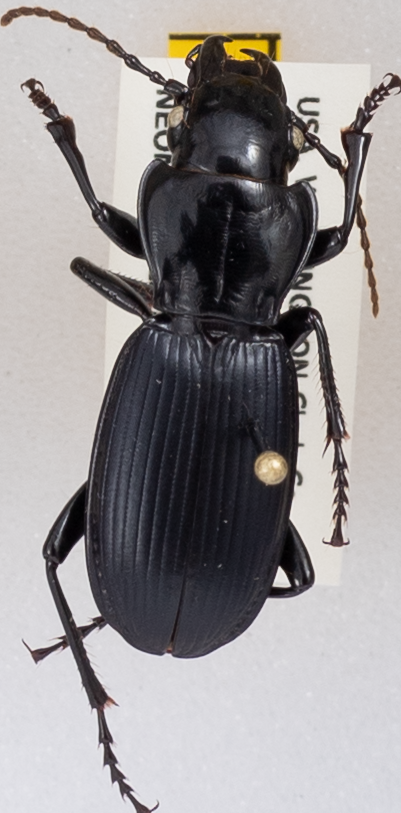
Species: Pterostichus lama
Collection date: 2019-09-03
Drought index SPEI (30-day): -0.024
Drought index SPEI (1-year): -2.09
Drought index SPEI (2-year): -2.09